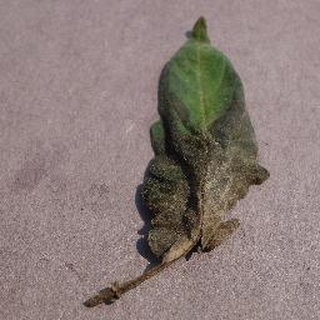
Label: tomato_late_blight